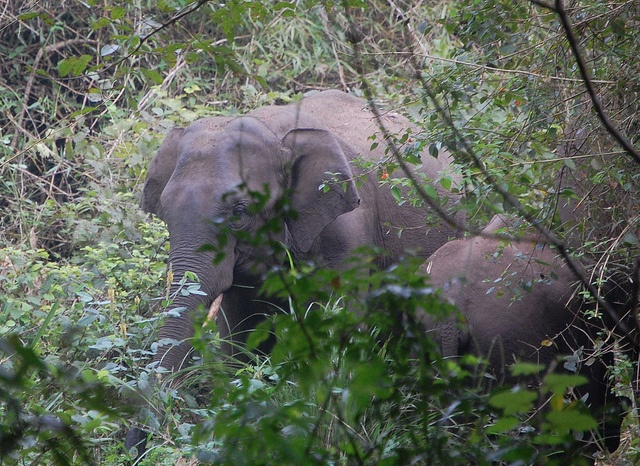
Two elephants in the brush in the woods
two elephants in tall bushes and trees in the background
two elephants standing in the middle of some trees
an image of two elephants in the woods
A pair of elephants march through the dense jungle.